Câmara de Lobos

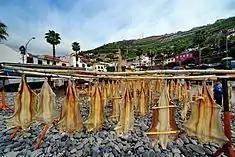
Port with dry fish

Câmara de Lobos (or 'Wolves' Chamber') is a municipality and town in the southern coast of the Portuguese island of Madeira, divided in 5 freguesias. A de facto suburb of the much larger capital city of Funchal, it is one of the larger population centres and an extension of the Funchal economy.